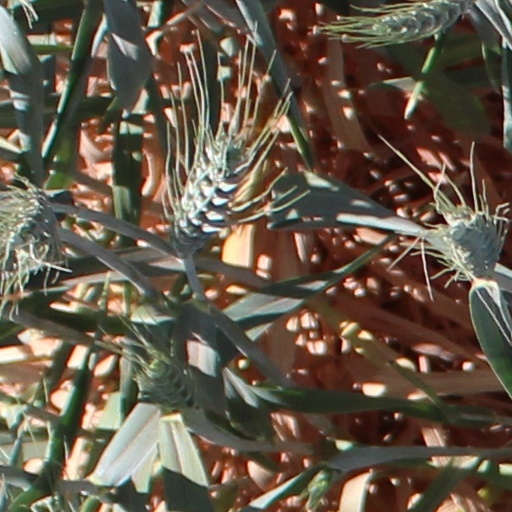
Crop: wheat